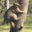
Label: possum